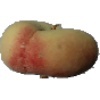
Label: peach_flat